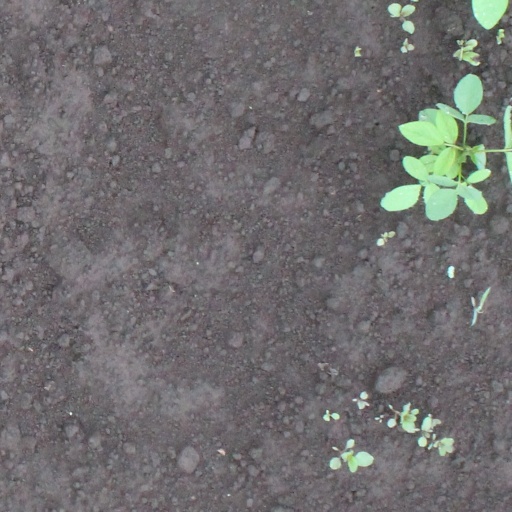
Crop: soybean